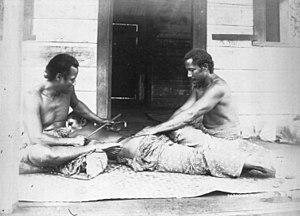
Le tatouage historiquement pratiqué en Polynésie, et aujourd'hui diffusé dans le monde entier, a des origines diverses. En effet l’art du tatouage est intrinsèquement lié à la culture polynésienne. Il traduit « ce qu’il y a de plus profond dans l’homme ». Aux Marquises par exemple, « c’est la peau qui fait l’Enata, qui le rend humain, mortel et non simplement esprit ». Elle est son image et l’expression de son identité qui reflète le passé, et dévoile le futur d’une lignée qui remonte à la nuit des temps. Le tatouage avait été transmis par les anciens, des ancêtres divinisés, des dieux et l’on devait s’en montrer digne, s’y préparer physiquement. Détourner cet art, et ses motifs, de leur destination originelle, c’était assurément risquer leur couroux. L'histoire du tatouage est très difficile à retracer, car même s'il s'agit d'une pratique ancestrale, on ne peut pas encore la situer avec exactitude dans le temps.
Le Pe’a est le tatouage masculin traditionnel des Samoa. Il est réalisé de la taille aux genoux.